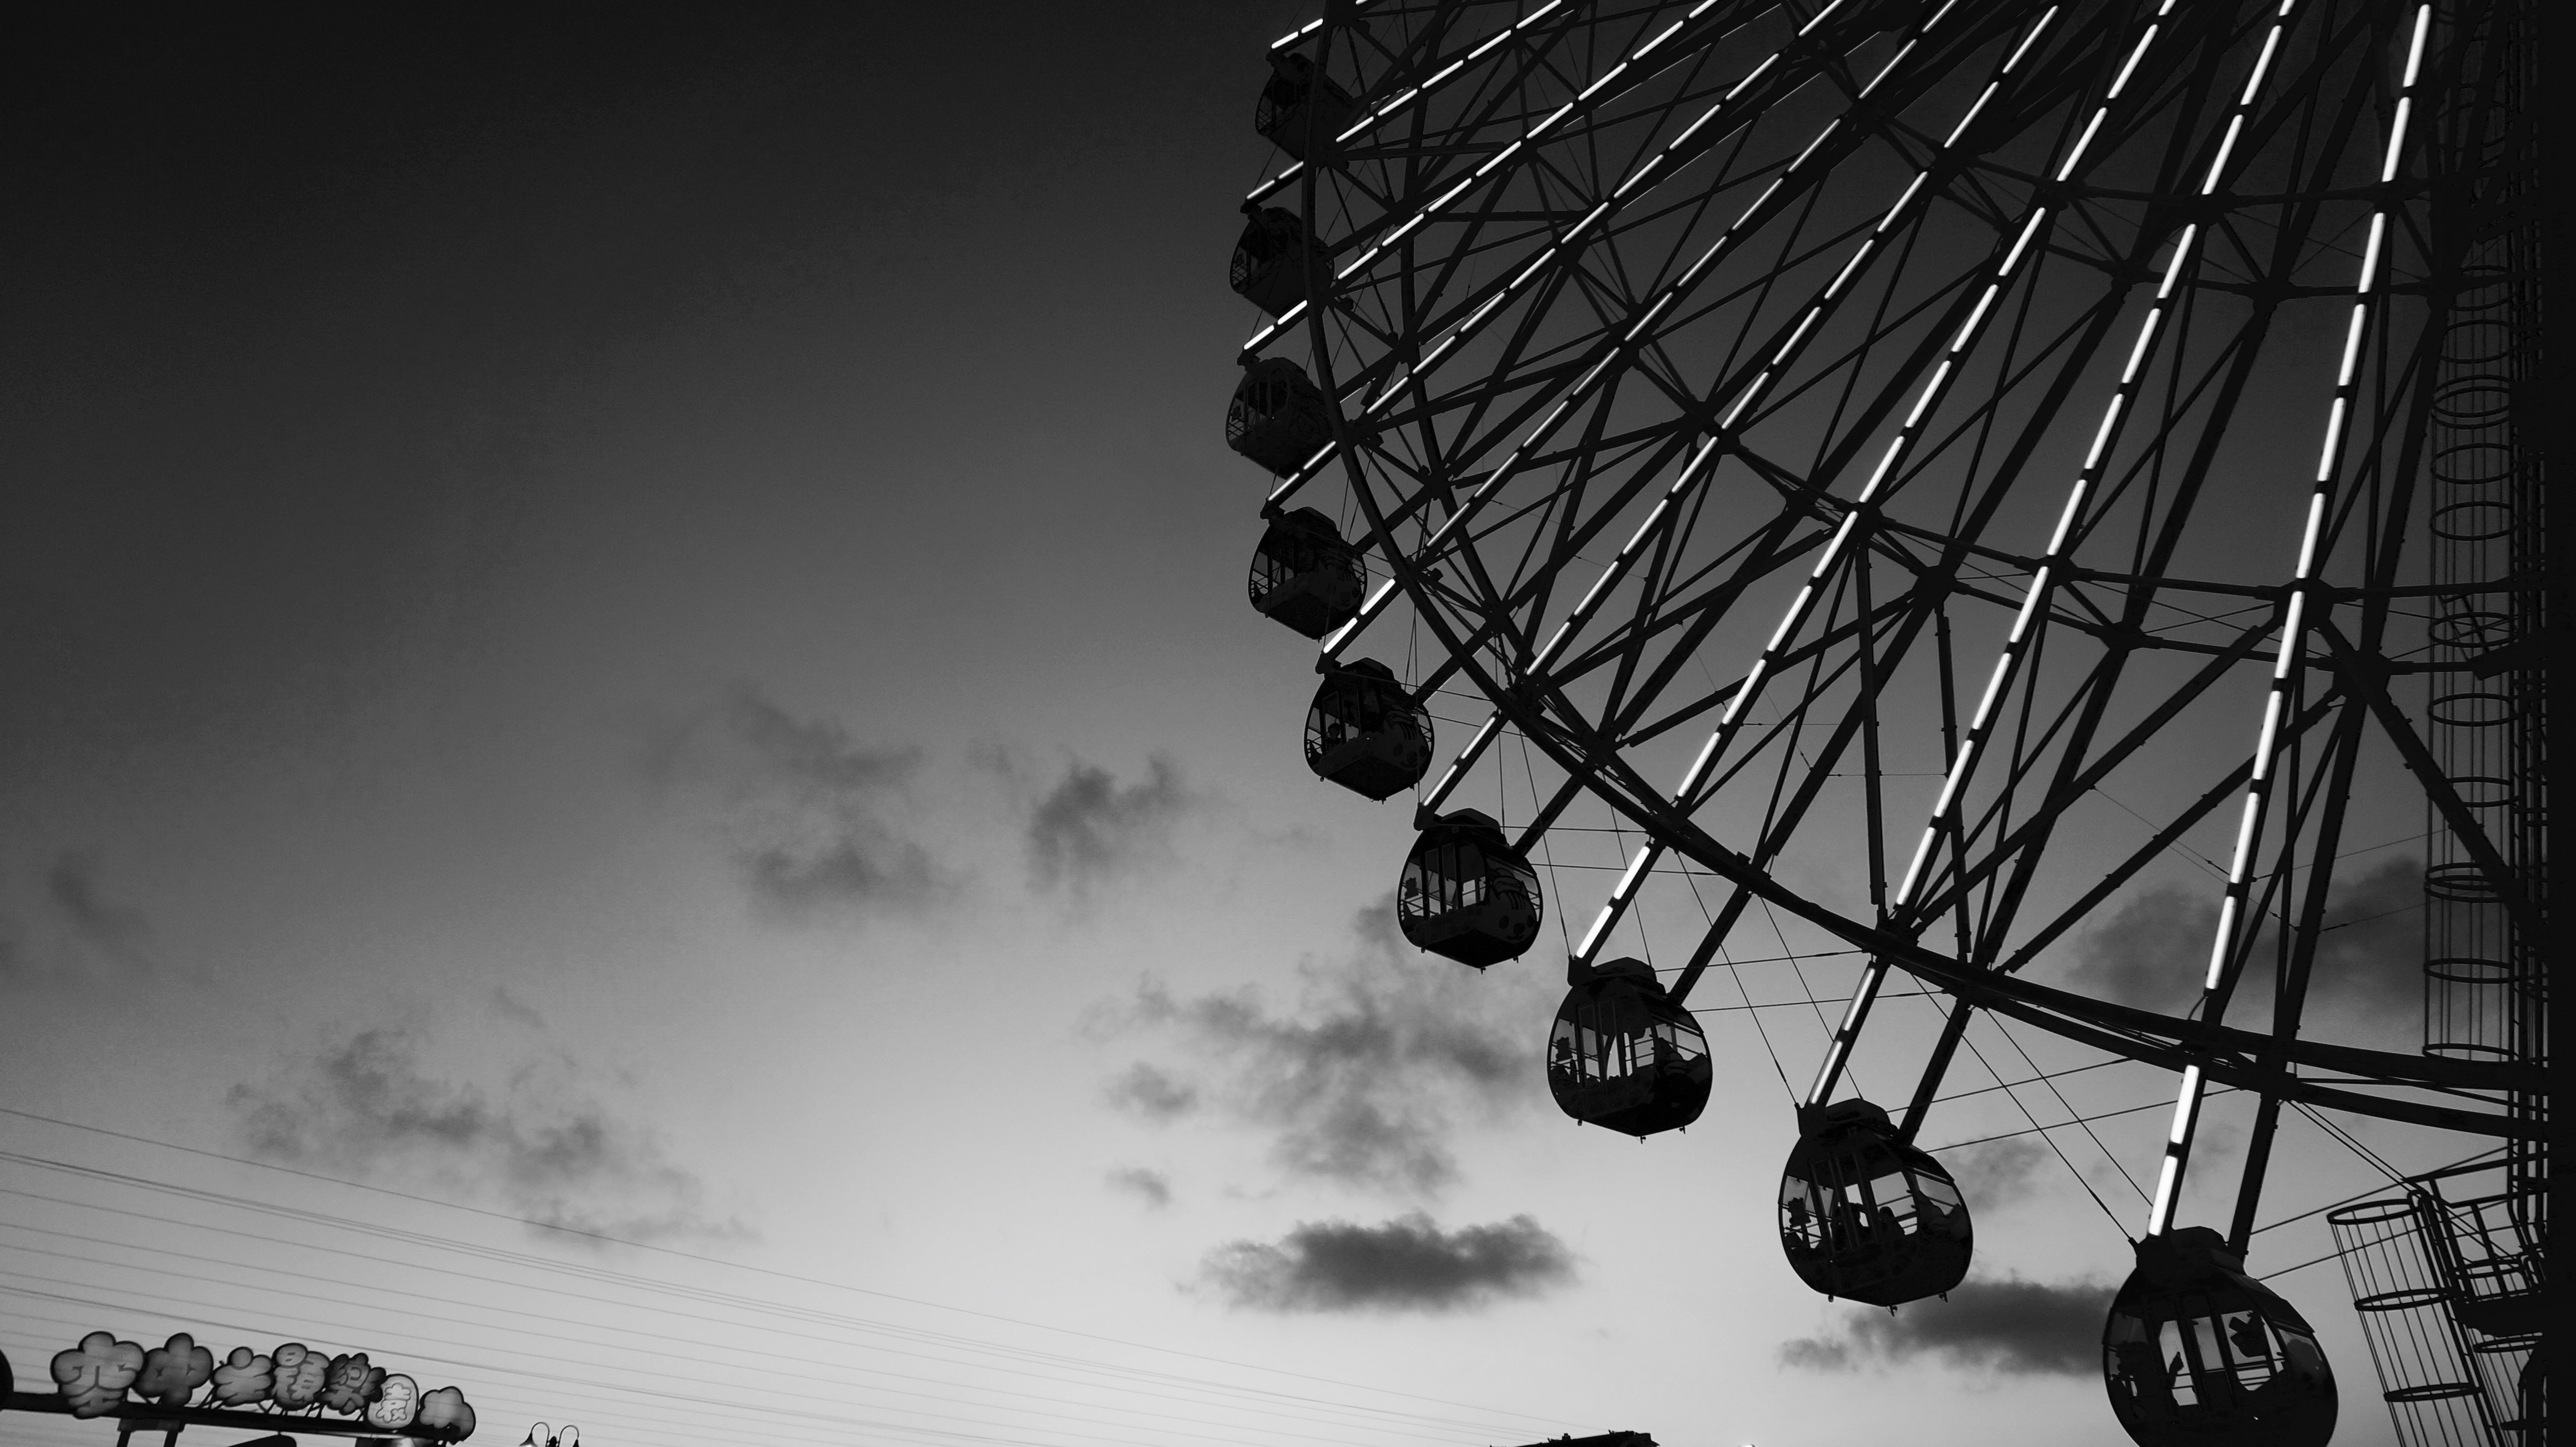
light, cloud, black and white, sky, line, darkness, black, monochrome, shape, monochrome photography, atmosphere of earth